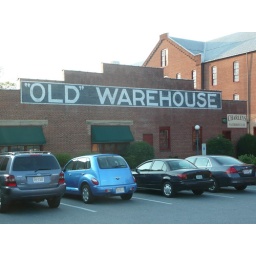
The Old Warehouse building in Farmville houses Charley's Waterfront Cafe